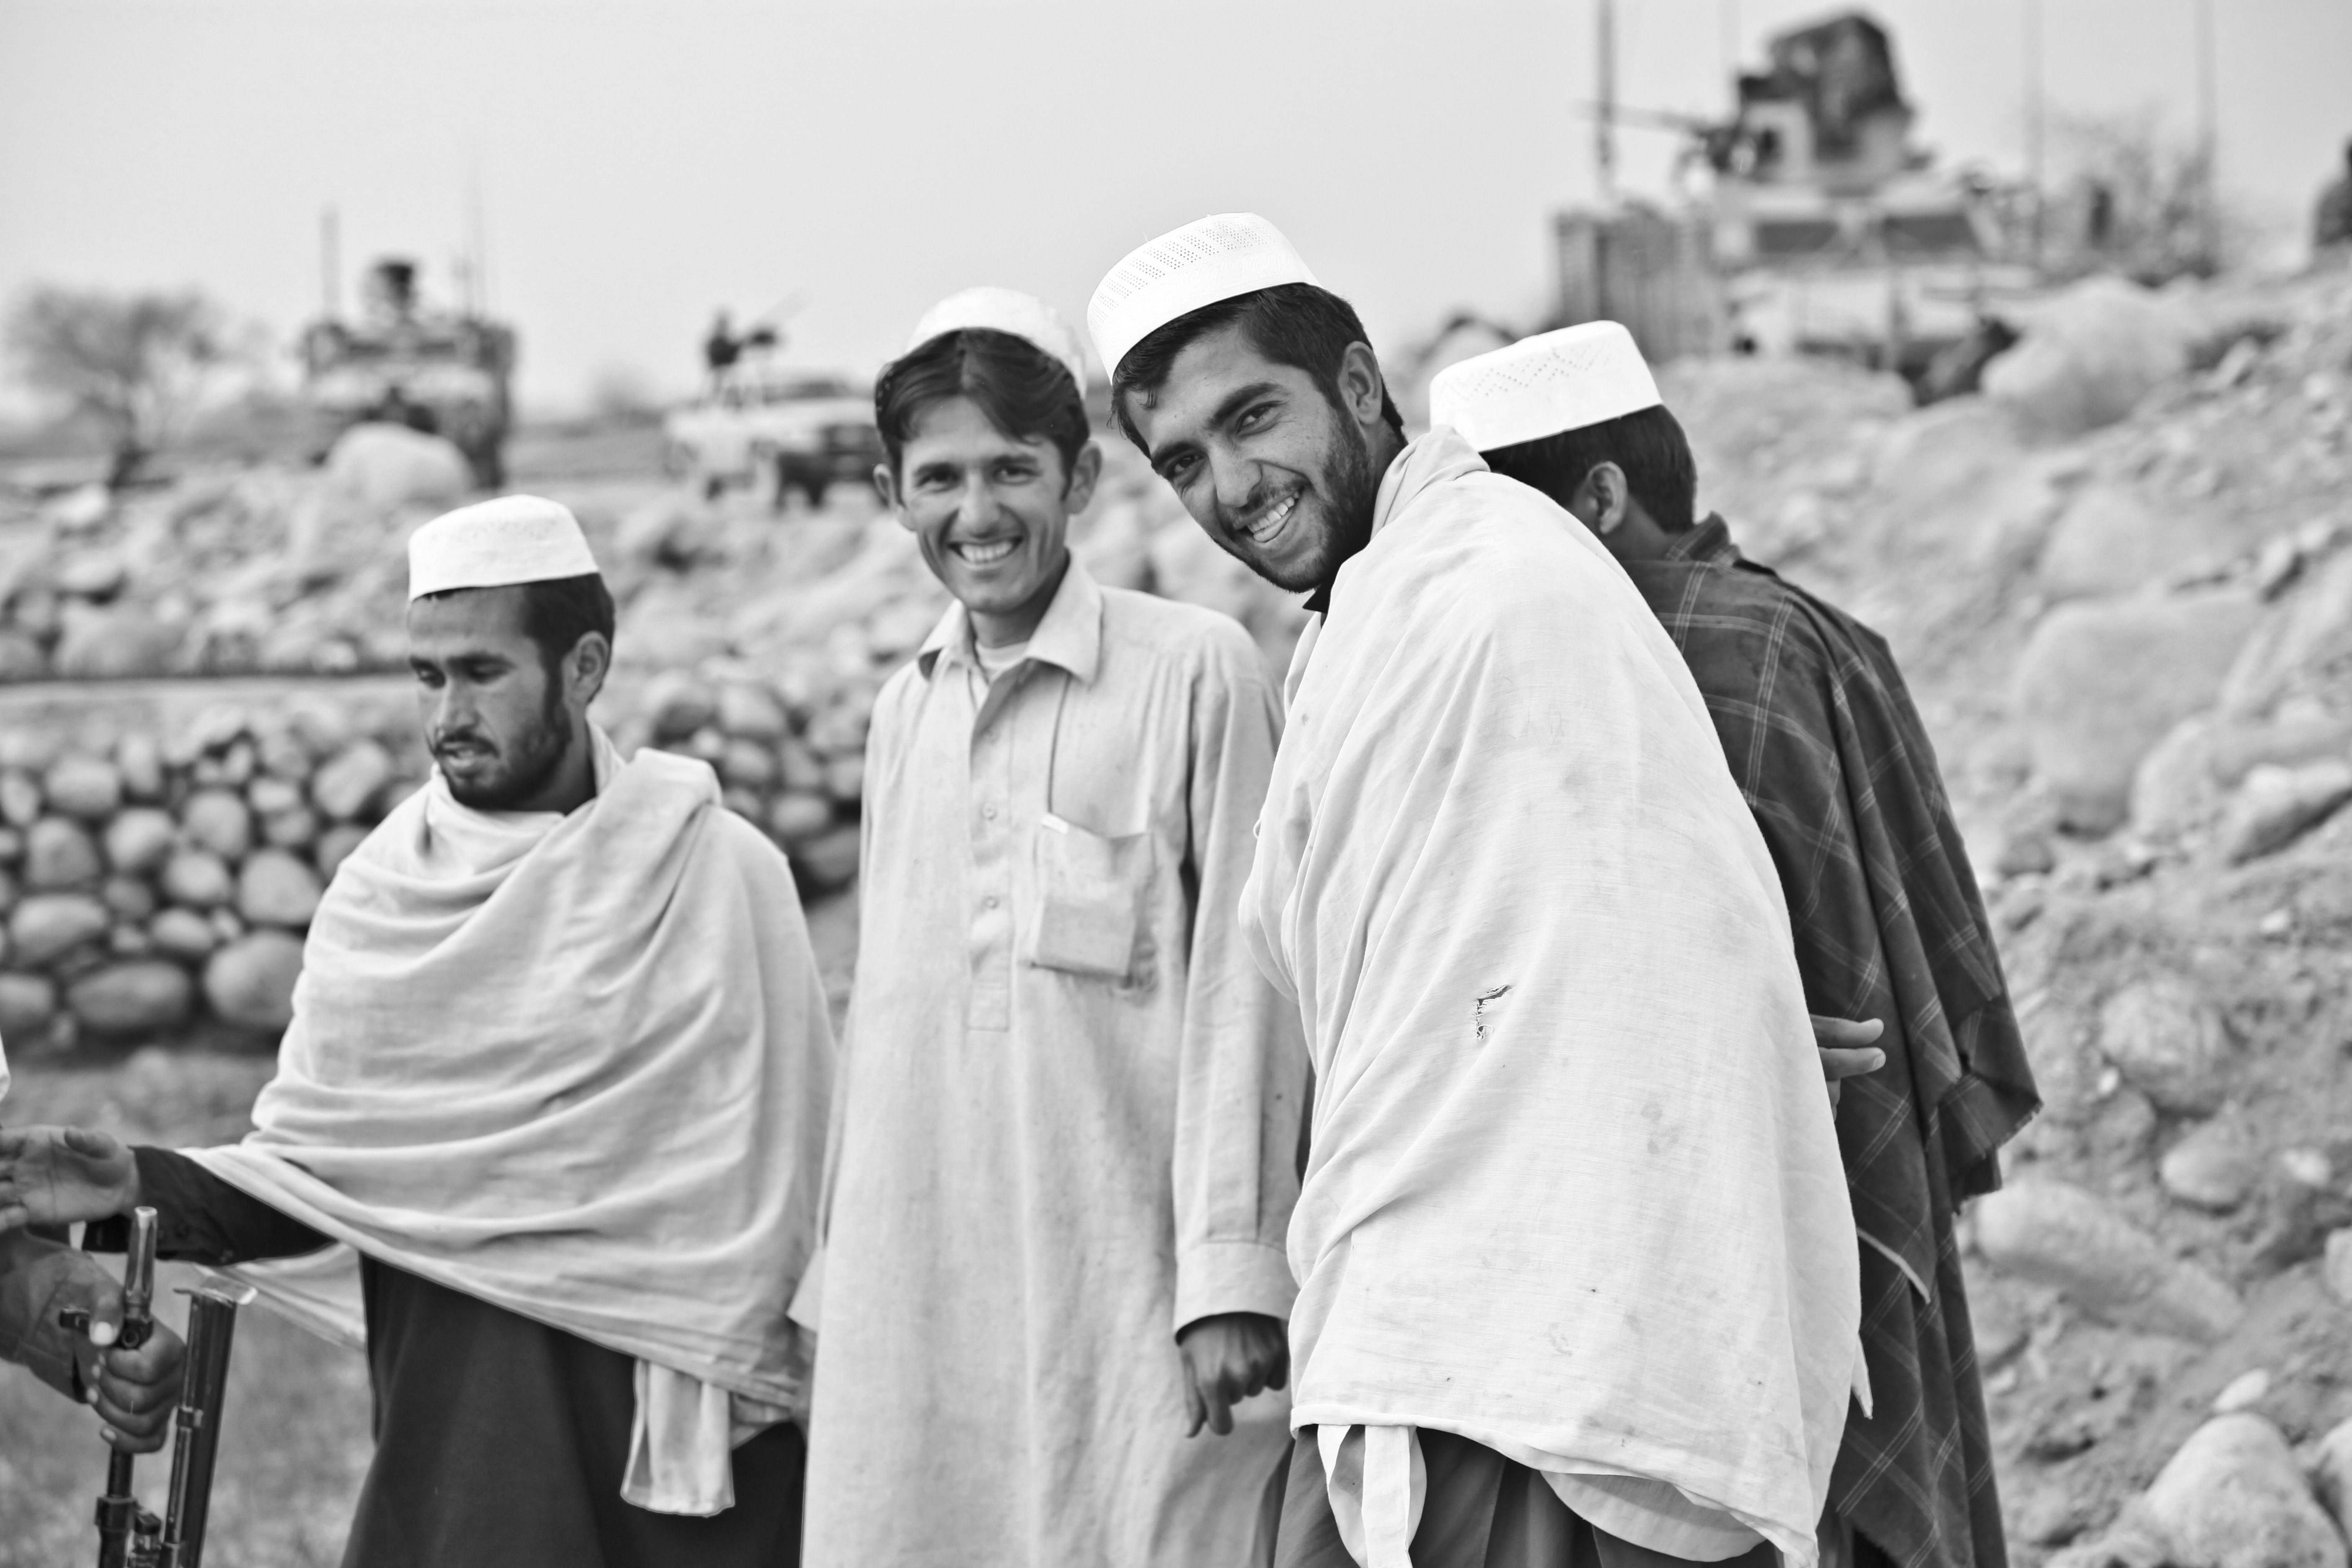
person, black and white, people, white, monochrome, men, photograph, tradition, traditional, persons, afghanistan, muslim, laborer, monochrome photography, afghani